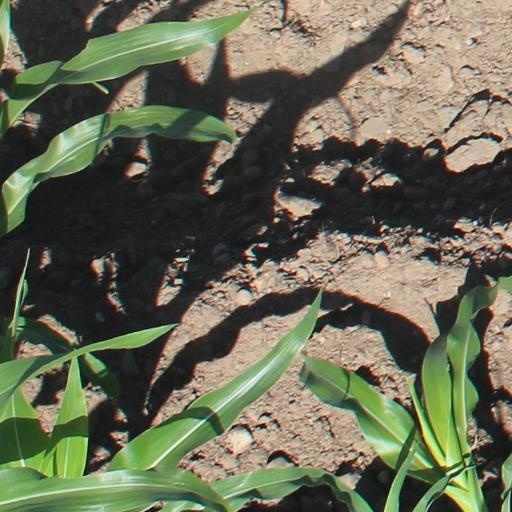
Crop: maize; corn